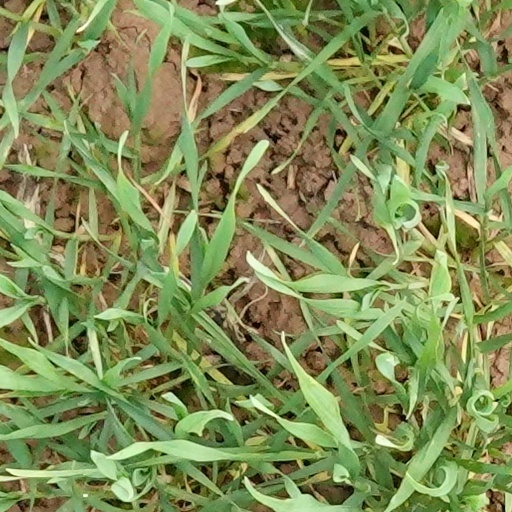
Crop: wheat